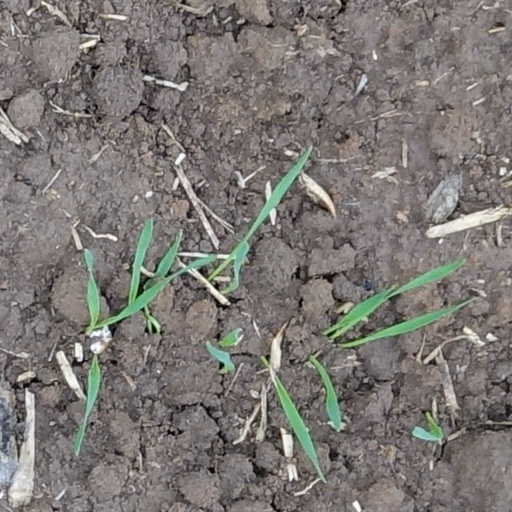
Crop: wheat